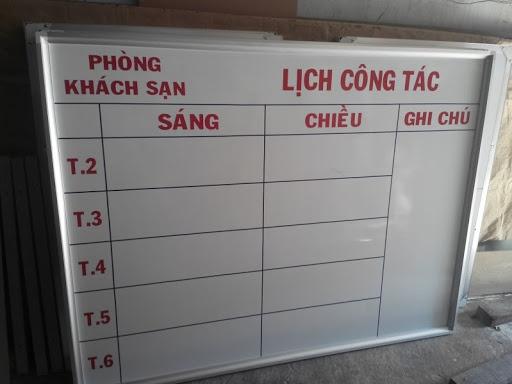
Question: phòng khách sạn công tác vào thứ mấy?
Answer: phòng khách sạn công tác vào t2 t3 t4 t5 t6